Hi-Tech Park station

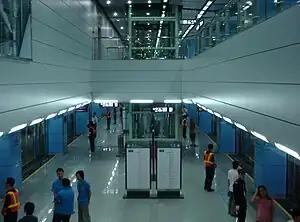

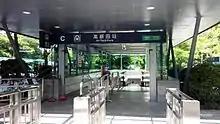
Exit C

Hi-Tech Park station, formerly Gaoxinyuan station, is a station on Line 1 of the Shenzhen Metro. It started operations on 28 September 2009. It is located underground at the intersection of Shennan Dadao, Tonggu Road and Kejinan Shilu, in the Nanshan District of Shenzhen, China. The station is named after the Shenzhen Hi-Tech Park, but the name has been criticized as inappropriate since it is actually closer to Dachong.